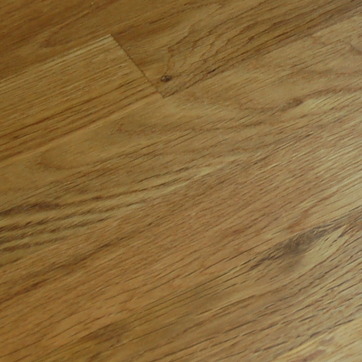
Material: wood